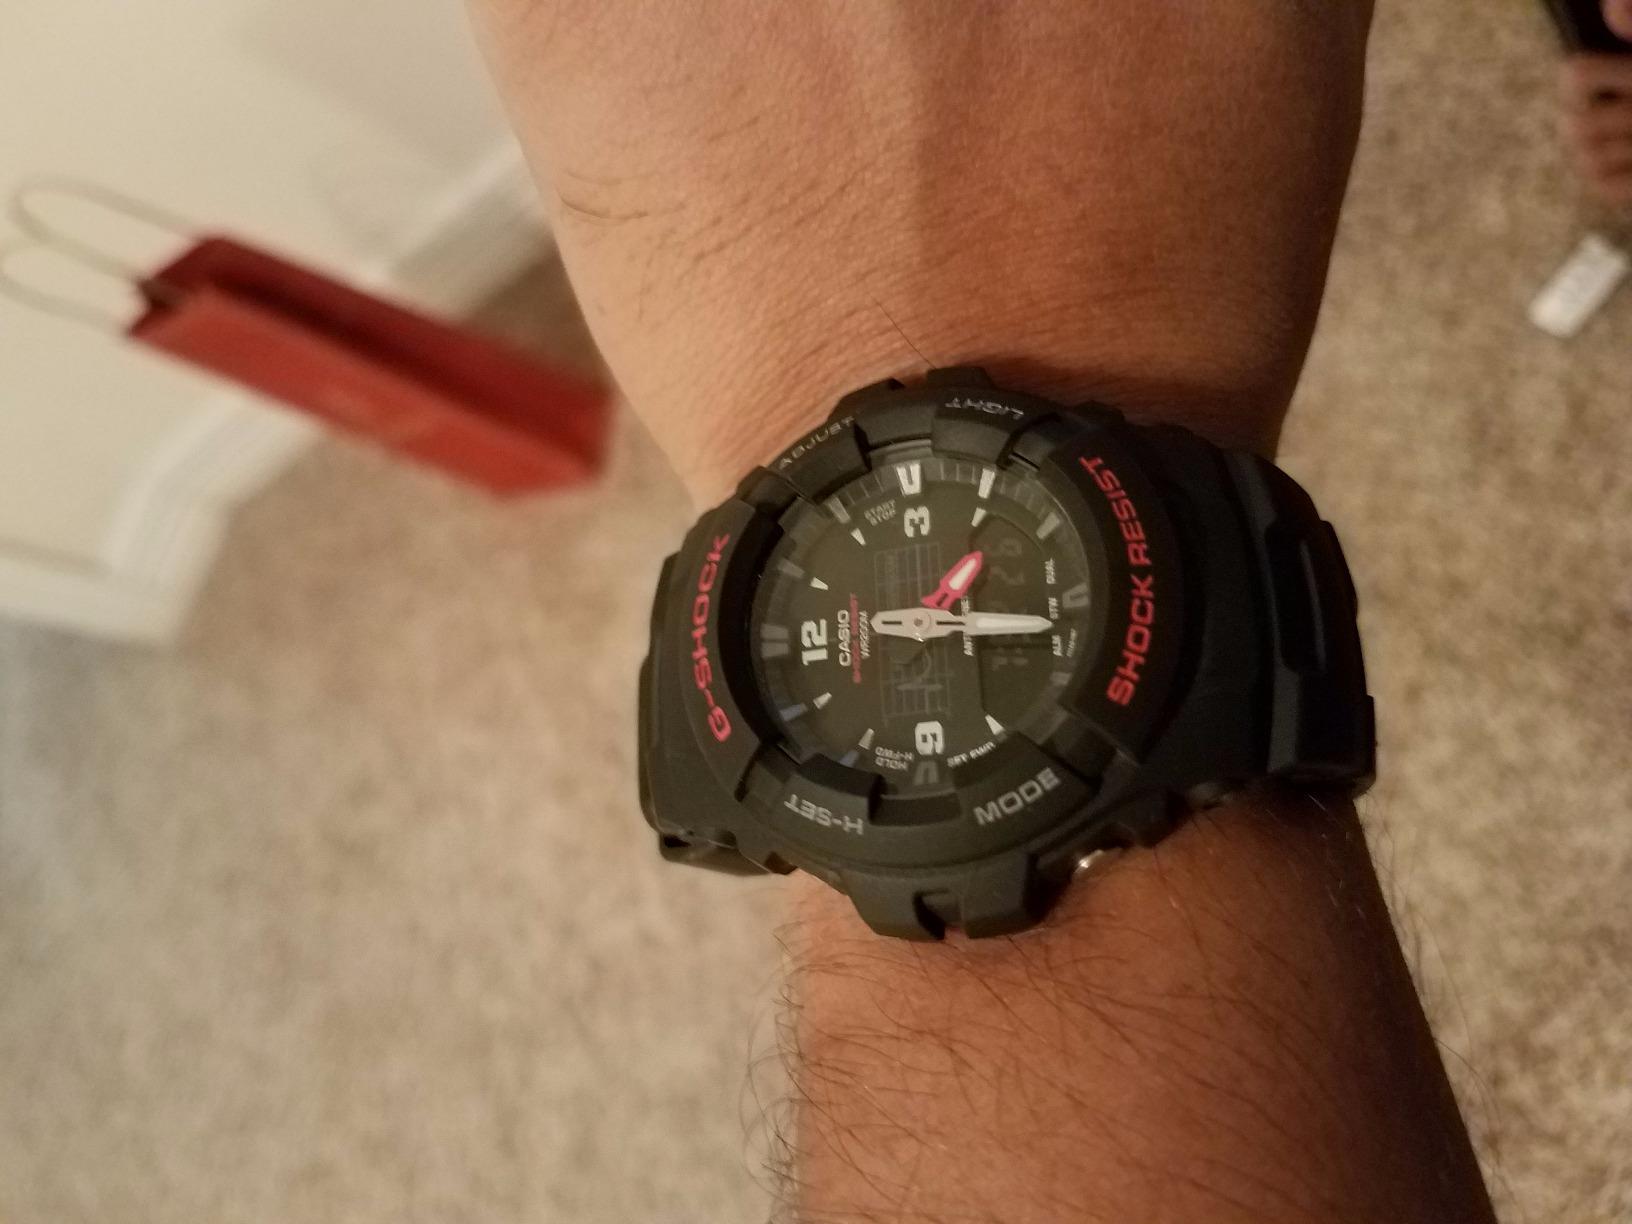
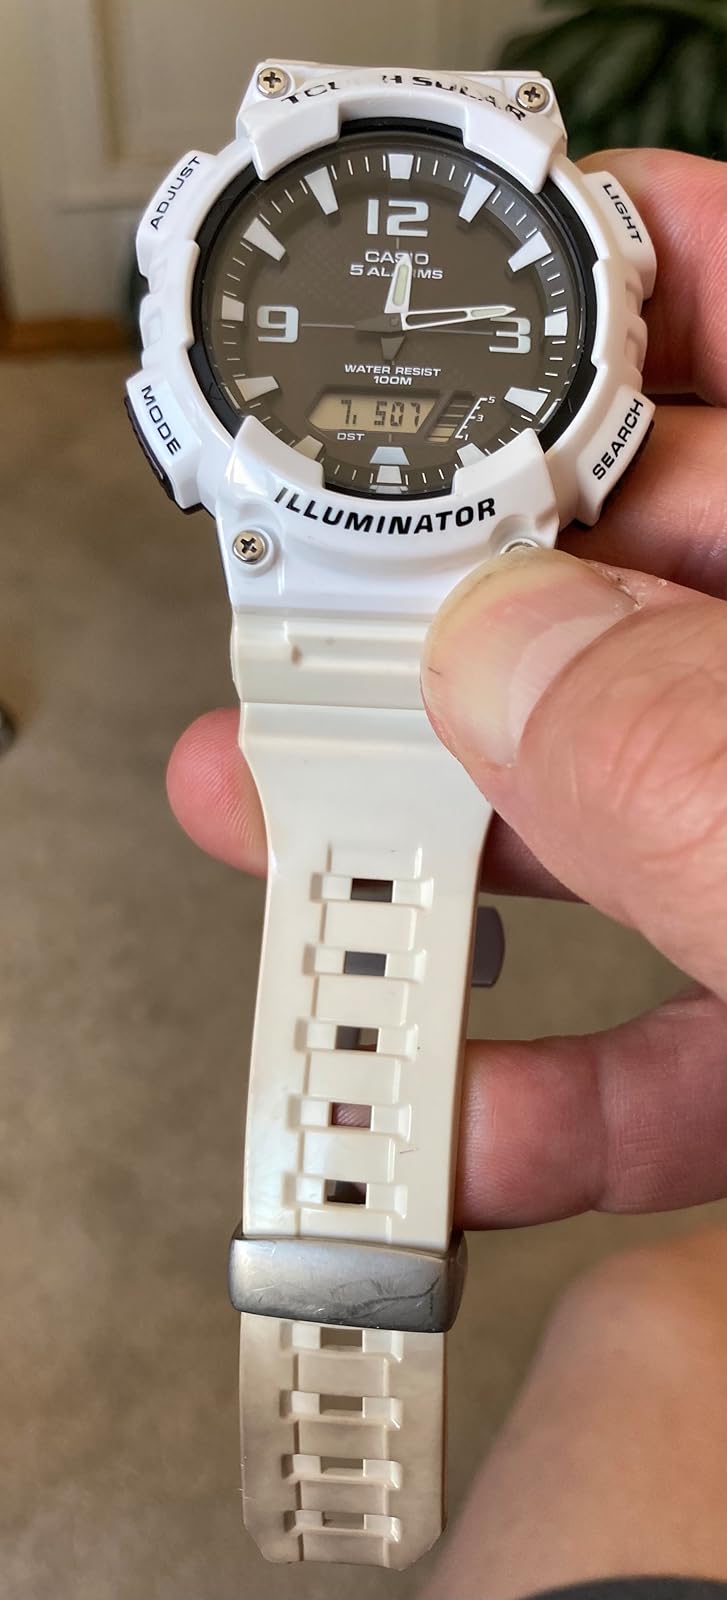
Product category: accessories_watch
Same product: no